Carolyn Bessette-Kennedy

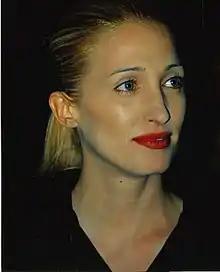
Bessette-Kennedy in 1999

Carolyn Jeanne Bessette-Kennedy (née Bessette; January 7, 1966 – July 16, 1999) was an American fashion publicist. She worked for Calvin Klein until her 1996 marriage to attorney and publisher John F. Kennedy Jr. Her life and fashion sense became the subjects of intense media scrutiny afterwards. The couple, along with her older sister Lauren, died in a plane crash off the coast of Martha's Vineyard in 1999.